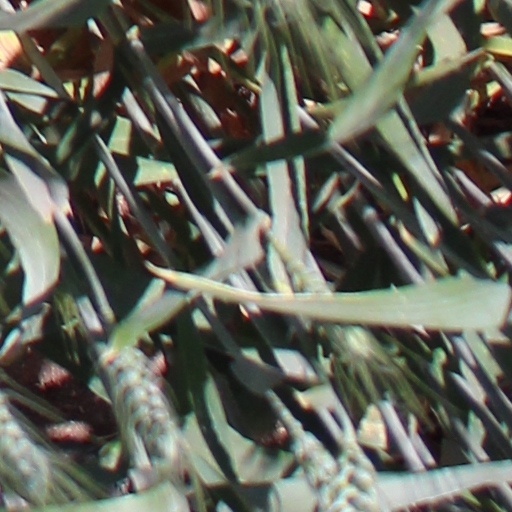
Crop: wheat